Trilophosuchus

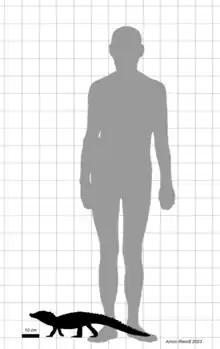
Lower estimate of "Trilophosuchus rackhami"

Several anatomical features of "Trilophosuchus" have led to discussion regarding the age at which the holotype specimen died. Both the foramen for the trigeminal nerve and the foramen magnum (through which the spinal cord attaches to the brain) are large and the supratemporal fenestrae are elongated and compressed. The inclination of the occipital face also differs from most adults crocodilians. The skull table, though usually flat in adults, slopes in "Trilophosuchus" from the midline. While all of these features and the overall small size of "Trilophosuchus" could be taken as evidence that it was a juvenile, both Willis and Ristevski have argued to the contrary. Notably, both the fusion of the skull bones and the sculpting on their surface indicate that it was in fact an adult at the time of its death. They further point out that although the compression of the supratemporal fenestrae is a juvenile trait, their orientation does not match this interpretation, while the inclination of the occipital face could also be explained as being the ancestral condition. This would suggest that rather than being immature, "Trilophosuchus" was simply a dwarf species, with the juvenile characteristics being the result of paedomorphy. The shape of the endocast also supports this conclusion, showing morphologically mature characters such as the relatively featureless midbrain.